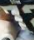
Number: 7